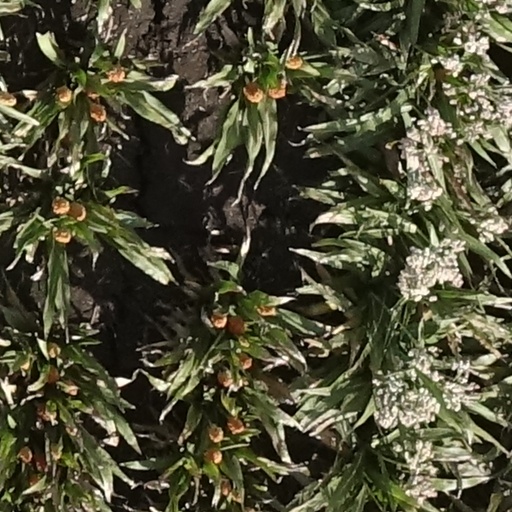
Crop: sorghum